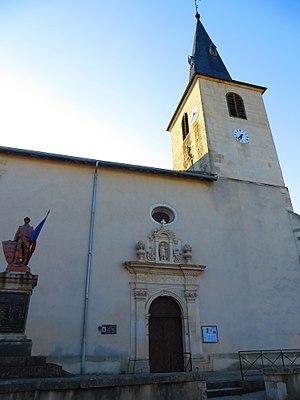
Greux Église Saint-Maurice
Greux est une commune française située dans le département des Vosges, en région Grand Est.